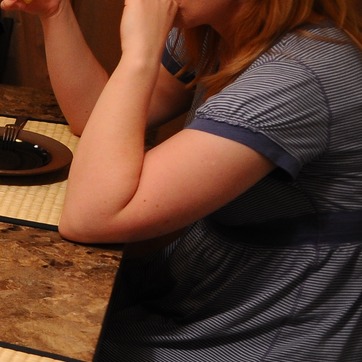
Material: skin